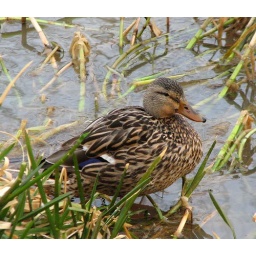
Taken in a natural area perfect for birds and ducks near the American Indian Museum, Washington, DC